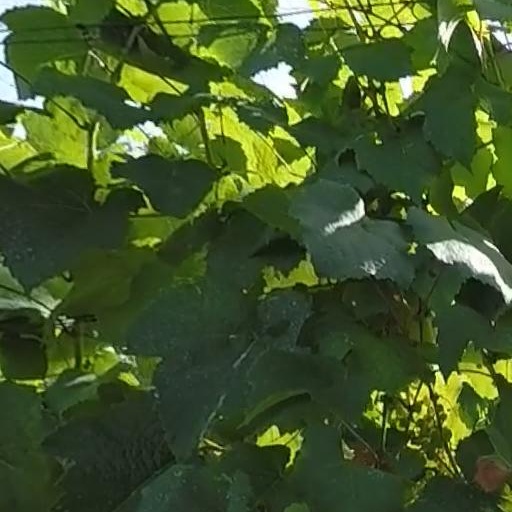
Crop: grape